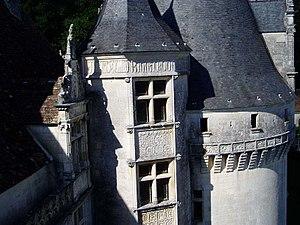
Formant la transition entre l'art gothique et la Première Renaissance, le style Louis XII est le résultat des guerres d'Italie de Charles VIII et de Louis XII mettant alors la France en rapport direct avec la Renaissance artistique italienne. D'une façon générale, la structure reste française, seul le décor change et devient italien.